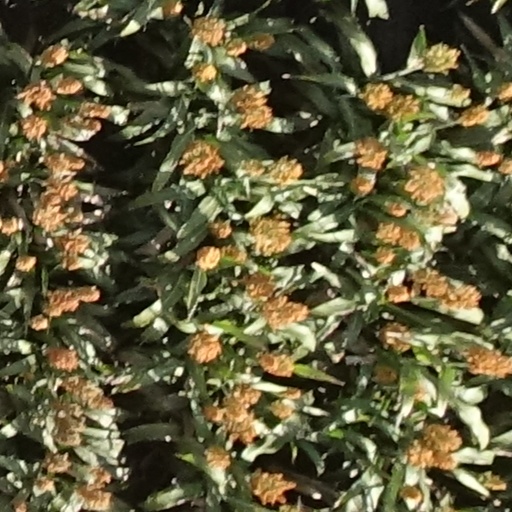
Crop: sorghum